Romanian language

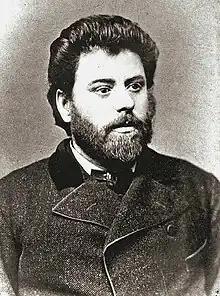
Ion Creangă

The third phase of the modern age of Romanian language, starting from 1880 and continuing to this day, is characterized by the prevalence of the supradialectal form of the language, standardized with the express contribution of the school system and Romanian Academy, bringing a close to the process of literary language modernization and development of literary styles. It is distinguished by the activity of Romanian literature classics in its early decades: Mihai Eminescu, Ion Luca Caragiale, Ion Creangă, Ioan Slavici.